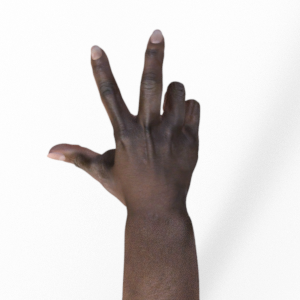
Label: scissors